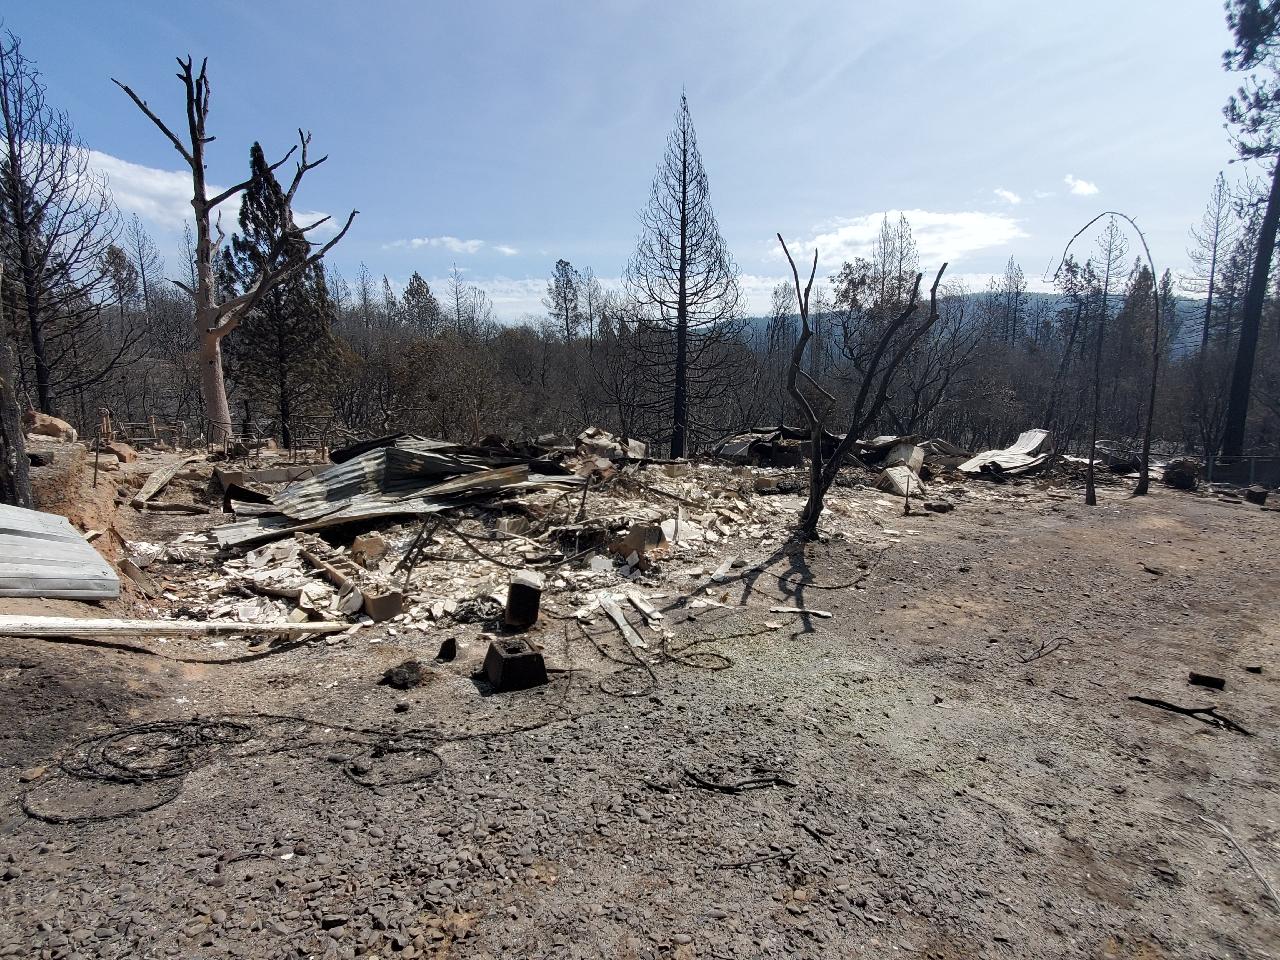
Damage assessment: destroyed